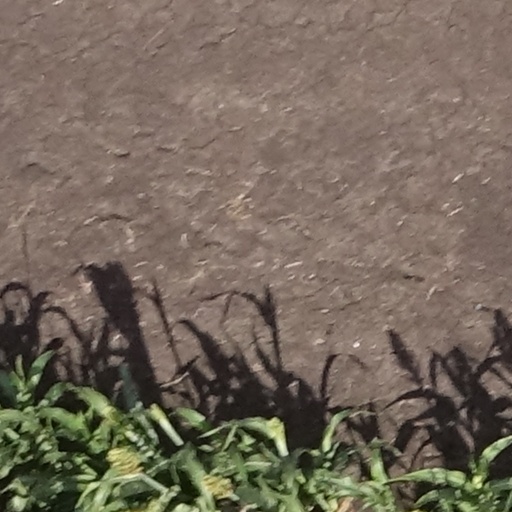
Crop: sorghum